Tennessee State Route 158

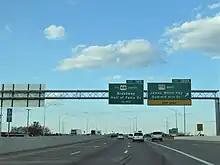
Photograph of a sign on I-40 directing drivers to the eastern terminus of SR 158

Turning sharply north, the highway transitions away from the riverbank, passes by the Blount Mansion and James White's Fort, and underneath the Hill Avenue Bridge. SR 158 then has a complex partial interchange with Hall of Fame Drive, which US 11 and US 70 split off onto, and SR 71 (James White Parkway). Partial access to Cumberland Avenue and Main Street is also provided from the westbound lanes. The Neyland Drive designation ends here and SR 158 picks up James White Parkway for the remainder of its length. Through this interchange, the highway passes underneath Knoxville Station Transit Center, the main hub for Knoxville Area Transit. Also at this interchange, the highway expands to six lanes, before reaching a partial interchange that contains a westbound exit to Summit Hill Drive and an eastbound entrance from Hall of Fame Drive, the latter of which parallels SR 158 at this point. Here the freeway expands to eight lanes and then crosses a long viaduct over a railroad and several city streets. SR 158 then reaches its eastern terminus at a semi-directional T interchange with I-40 south of the Fourth and Gill neighborhood. At this interchange, the ramp to I-40 eastbound continues past the nearby I-40 interchange with Hall of Fame Drive, and SR 158 westbound is accessed from I-40 westbound via a slip ramp which also provides access to Hall of Fame Drive.